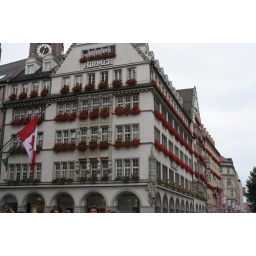
Another building in the old town, Munich. The geranium boxes on the windows are amazing!